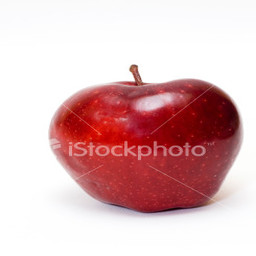
Label: Apple